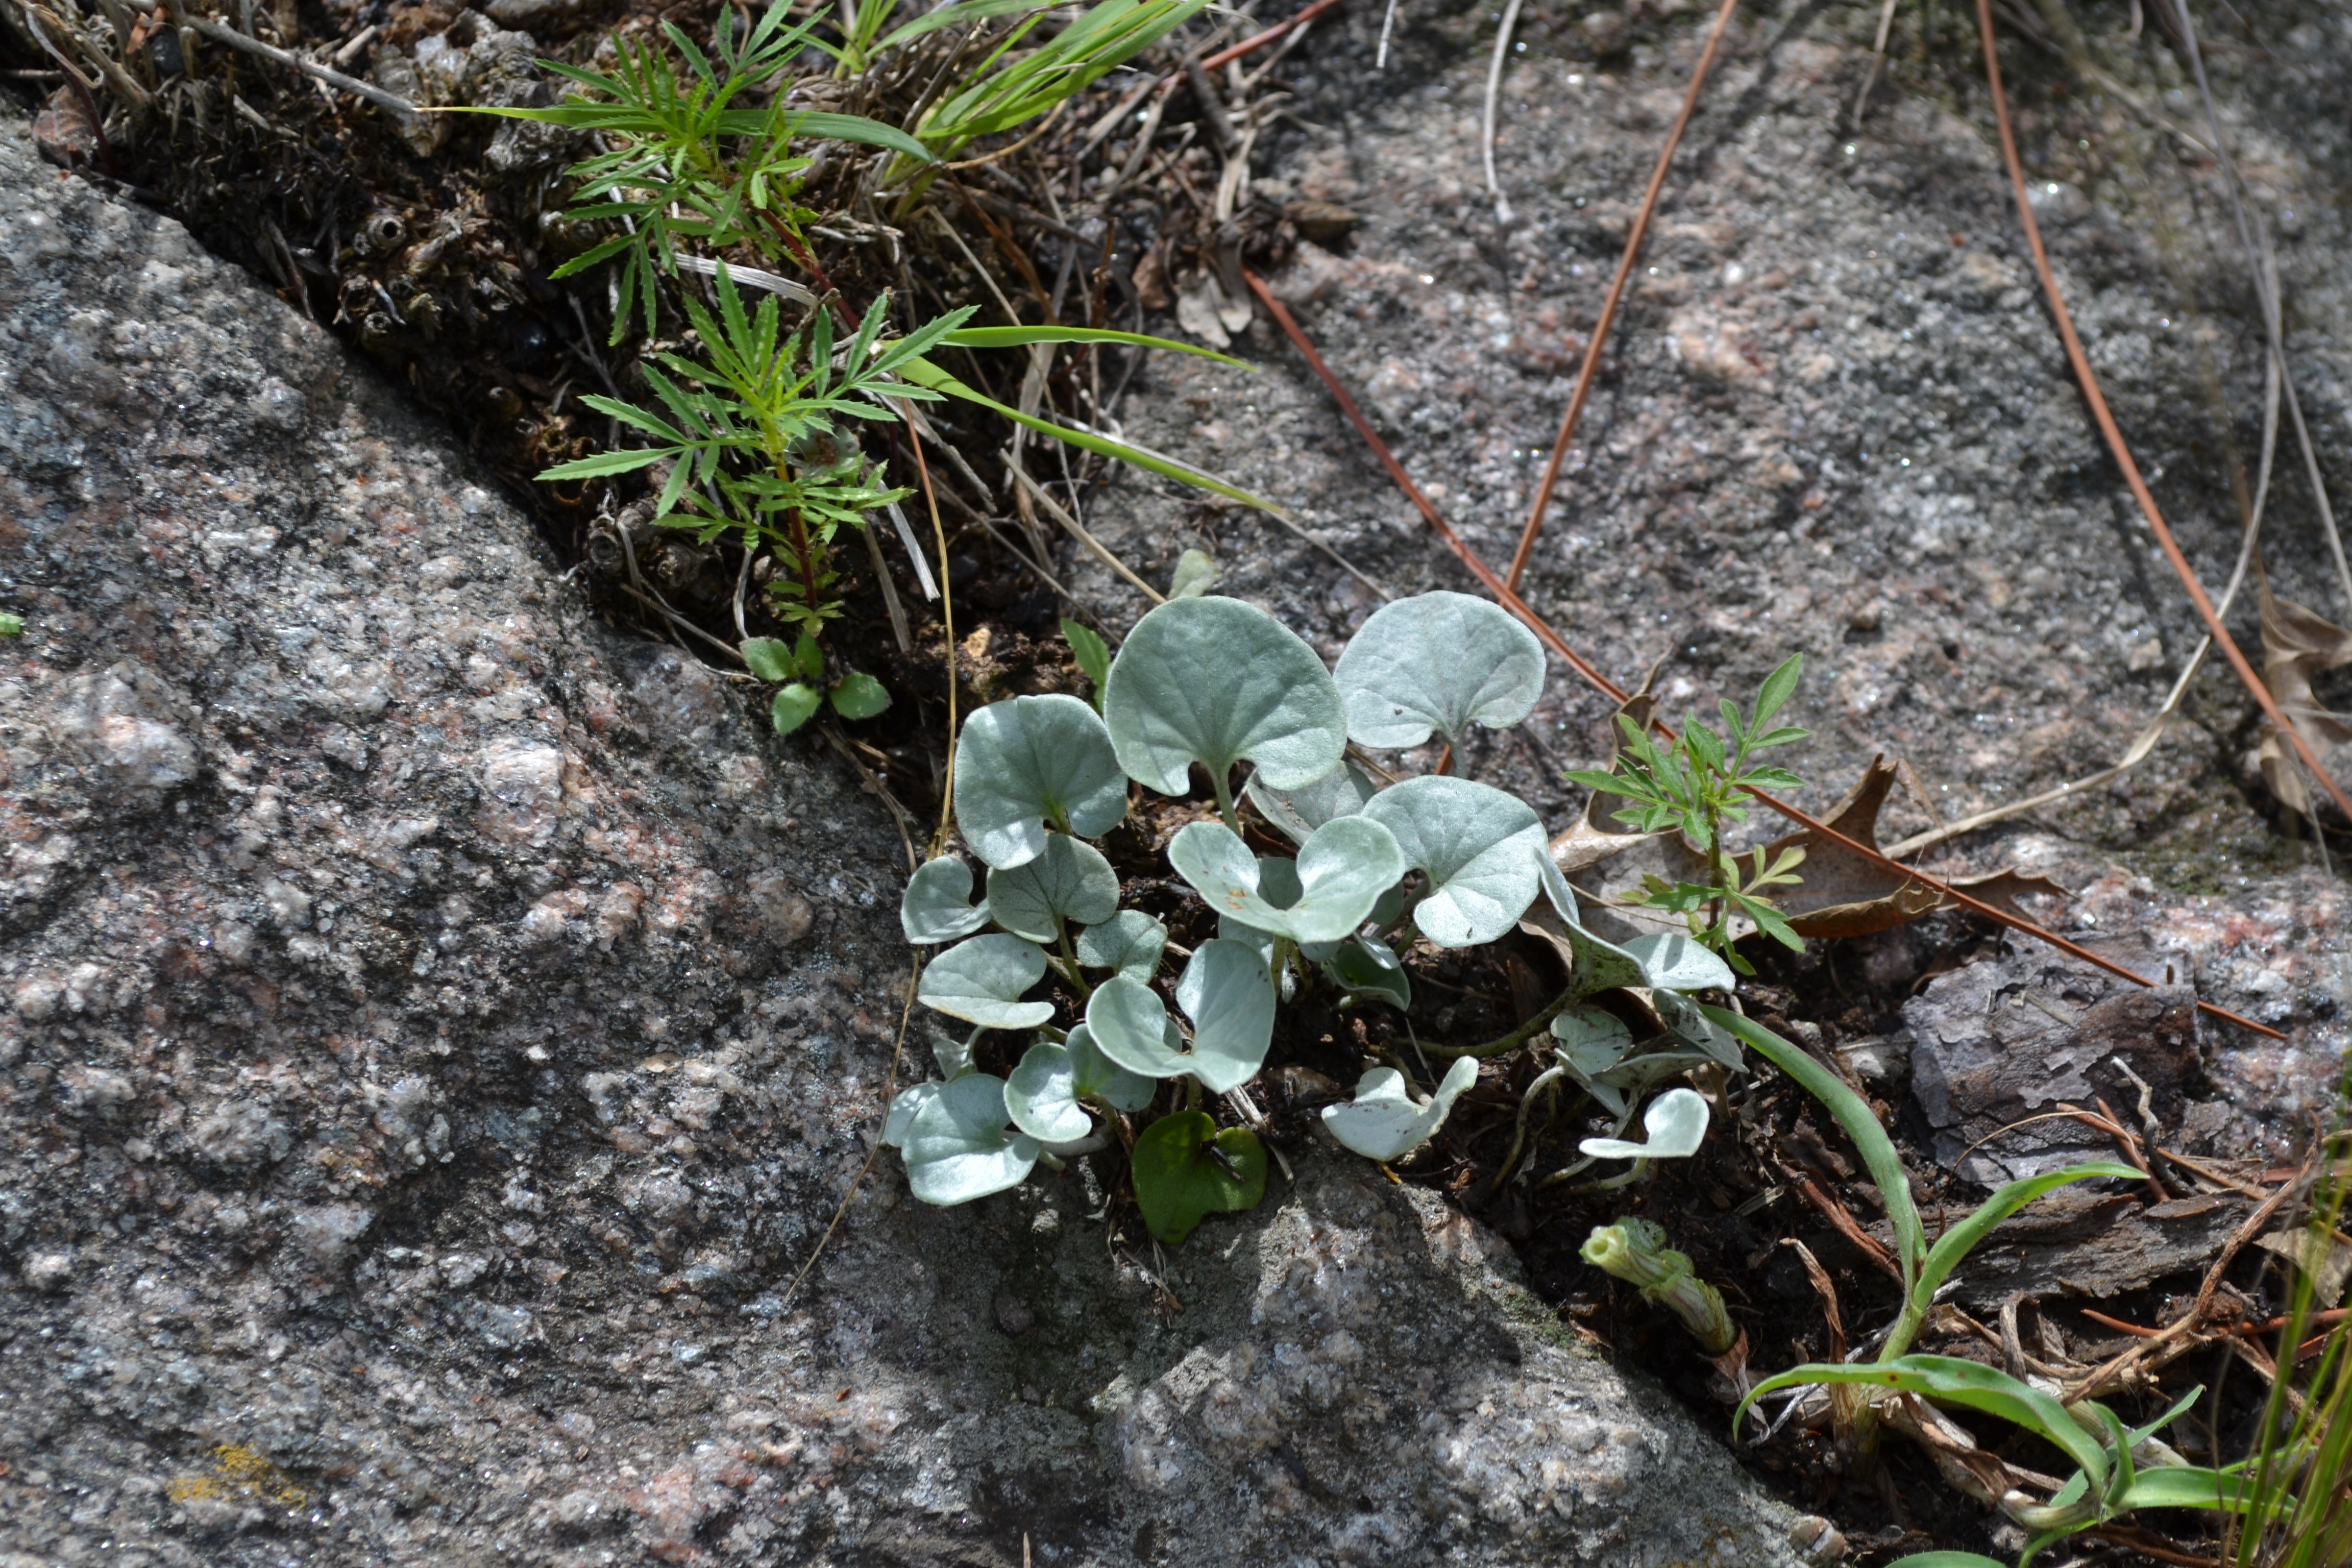
tree, nature, forest, grass, plant, leaf, flower, wildlife, green, soil, botany, flora, wildflower, grey, shrub, woodland, flowering plant, land plant, blue plant, monkey ear, growing stone